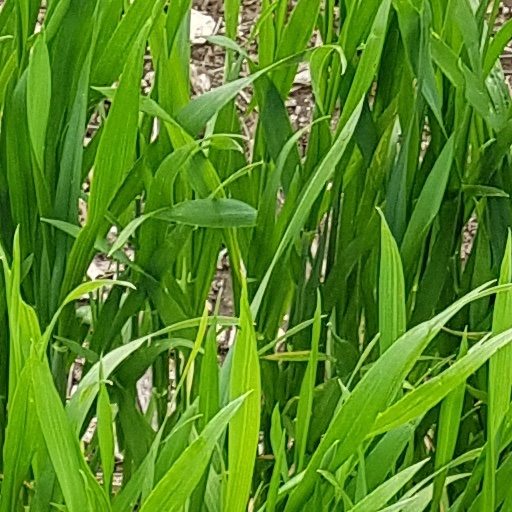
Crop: wheat